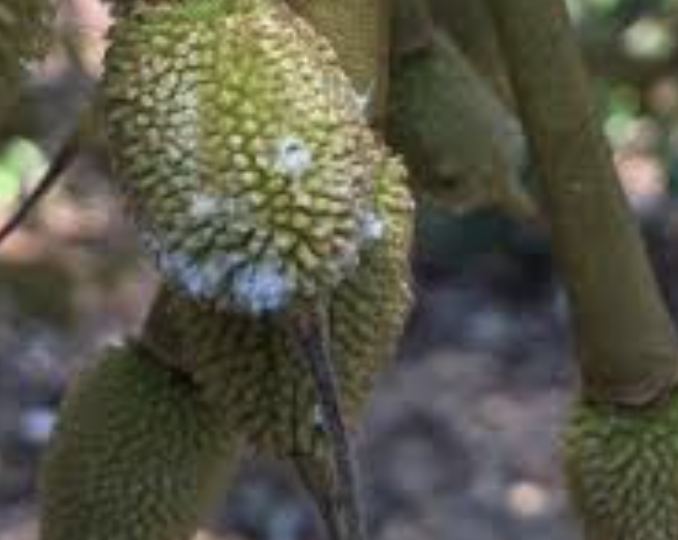
Label: mealybug_infestation